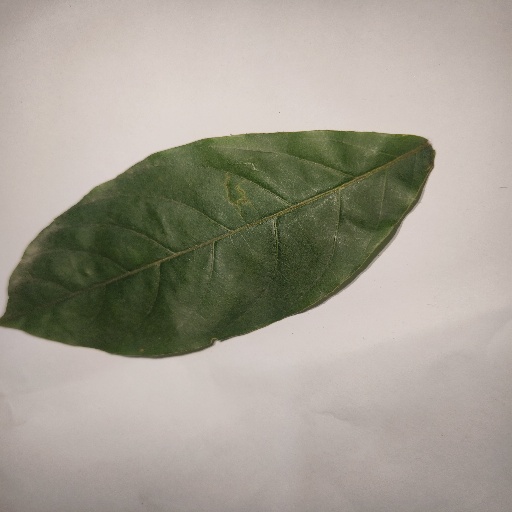
Species: HariTaki
Leaf condition: Shot Hole